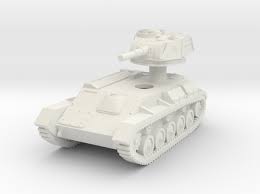
Label: Tank